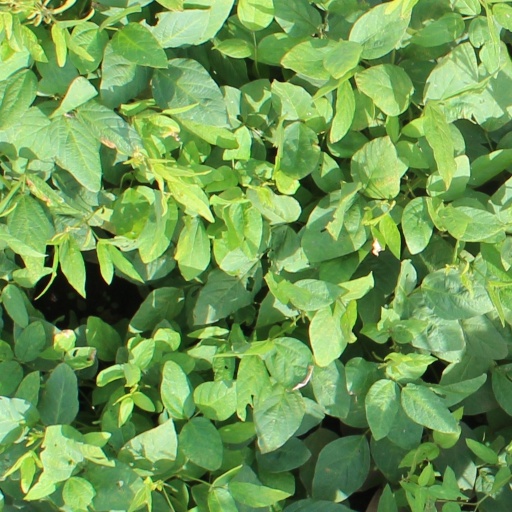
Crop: soybean